Allegheny County, Pennsylvania

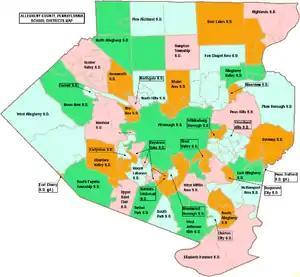
Map of Allegheny County, Pennsylvania Public School Districts

Allegheny County's public transportation provider is Pittsburgh Regional Transit. The Allegheny County Department of Public Works oversees infrastructure, maintenance, and engineering services in the county.